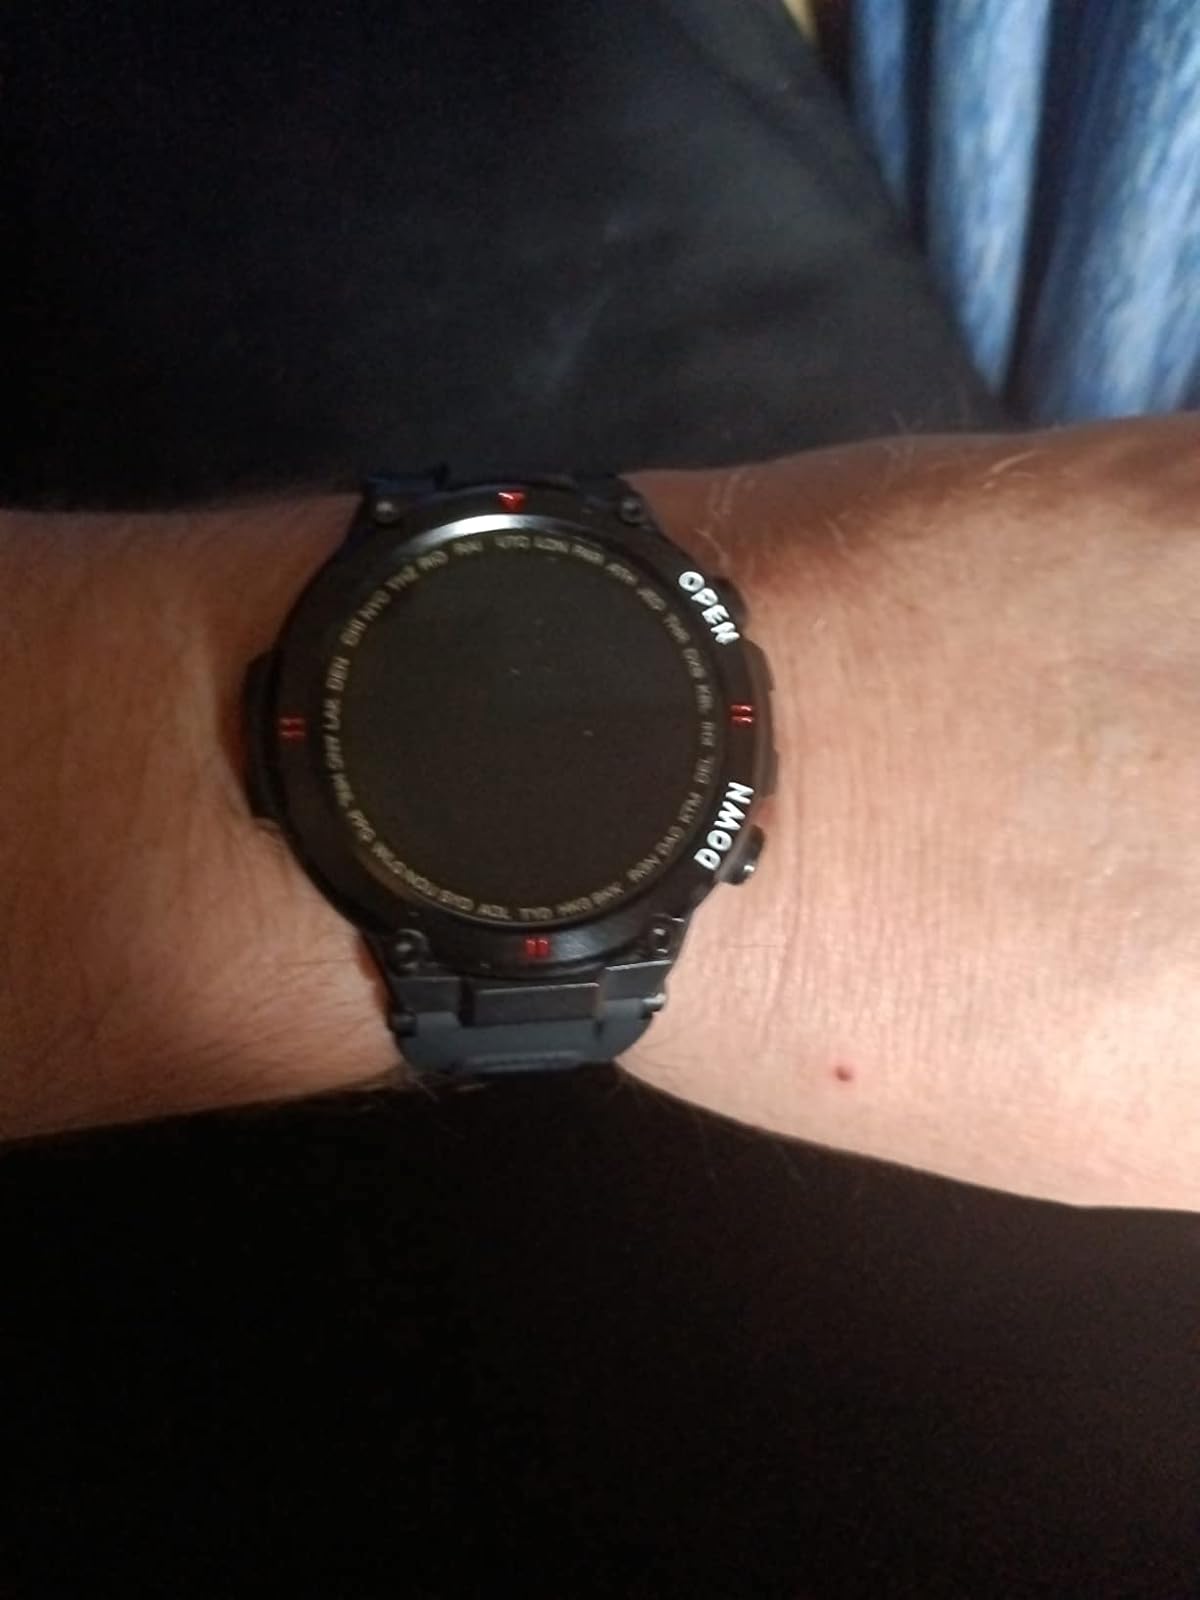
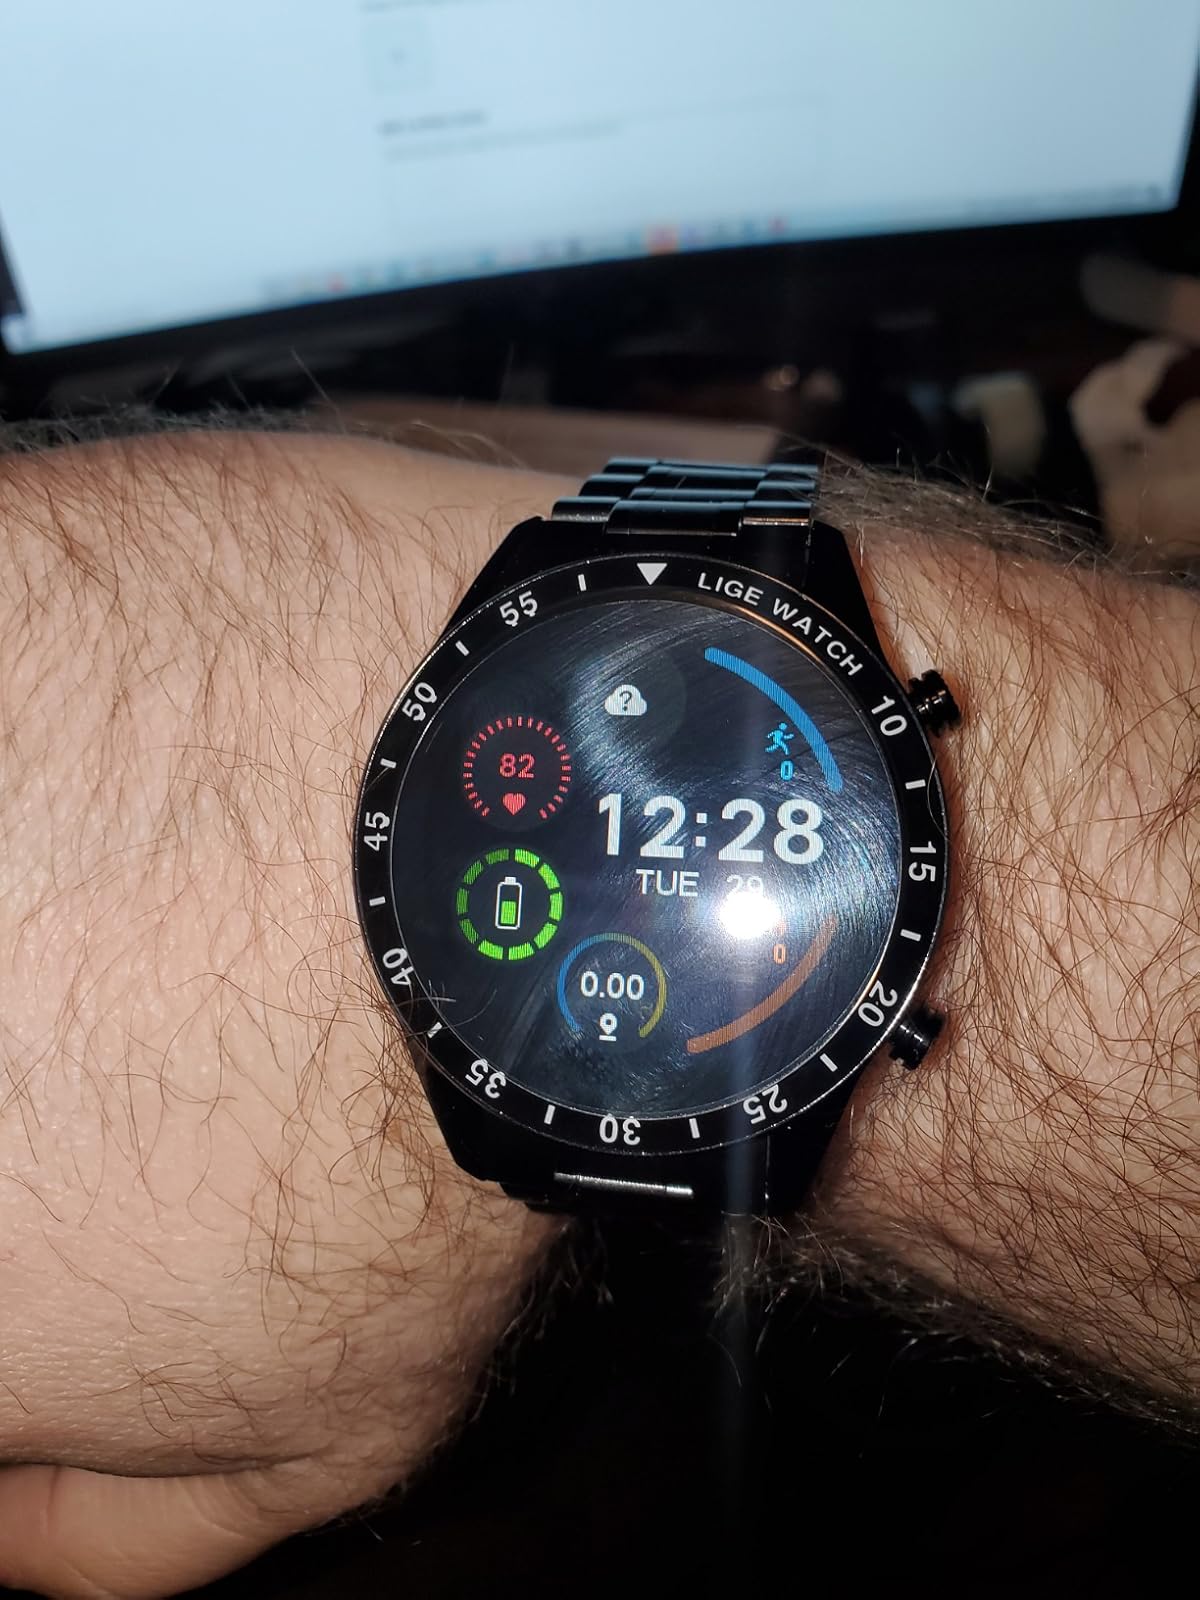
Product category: smartwatch
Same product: no